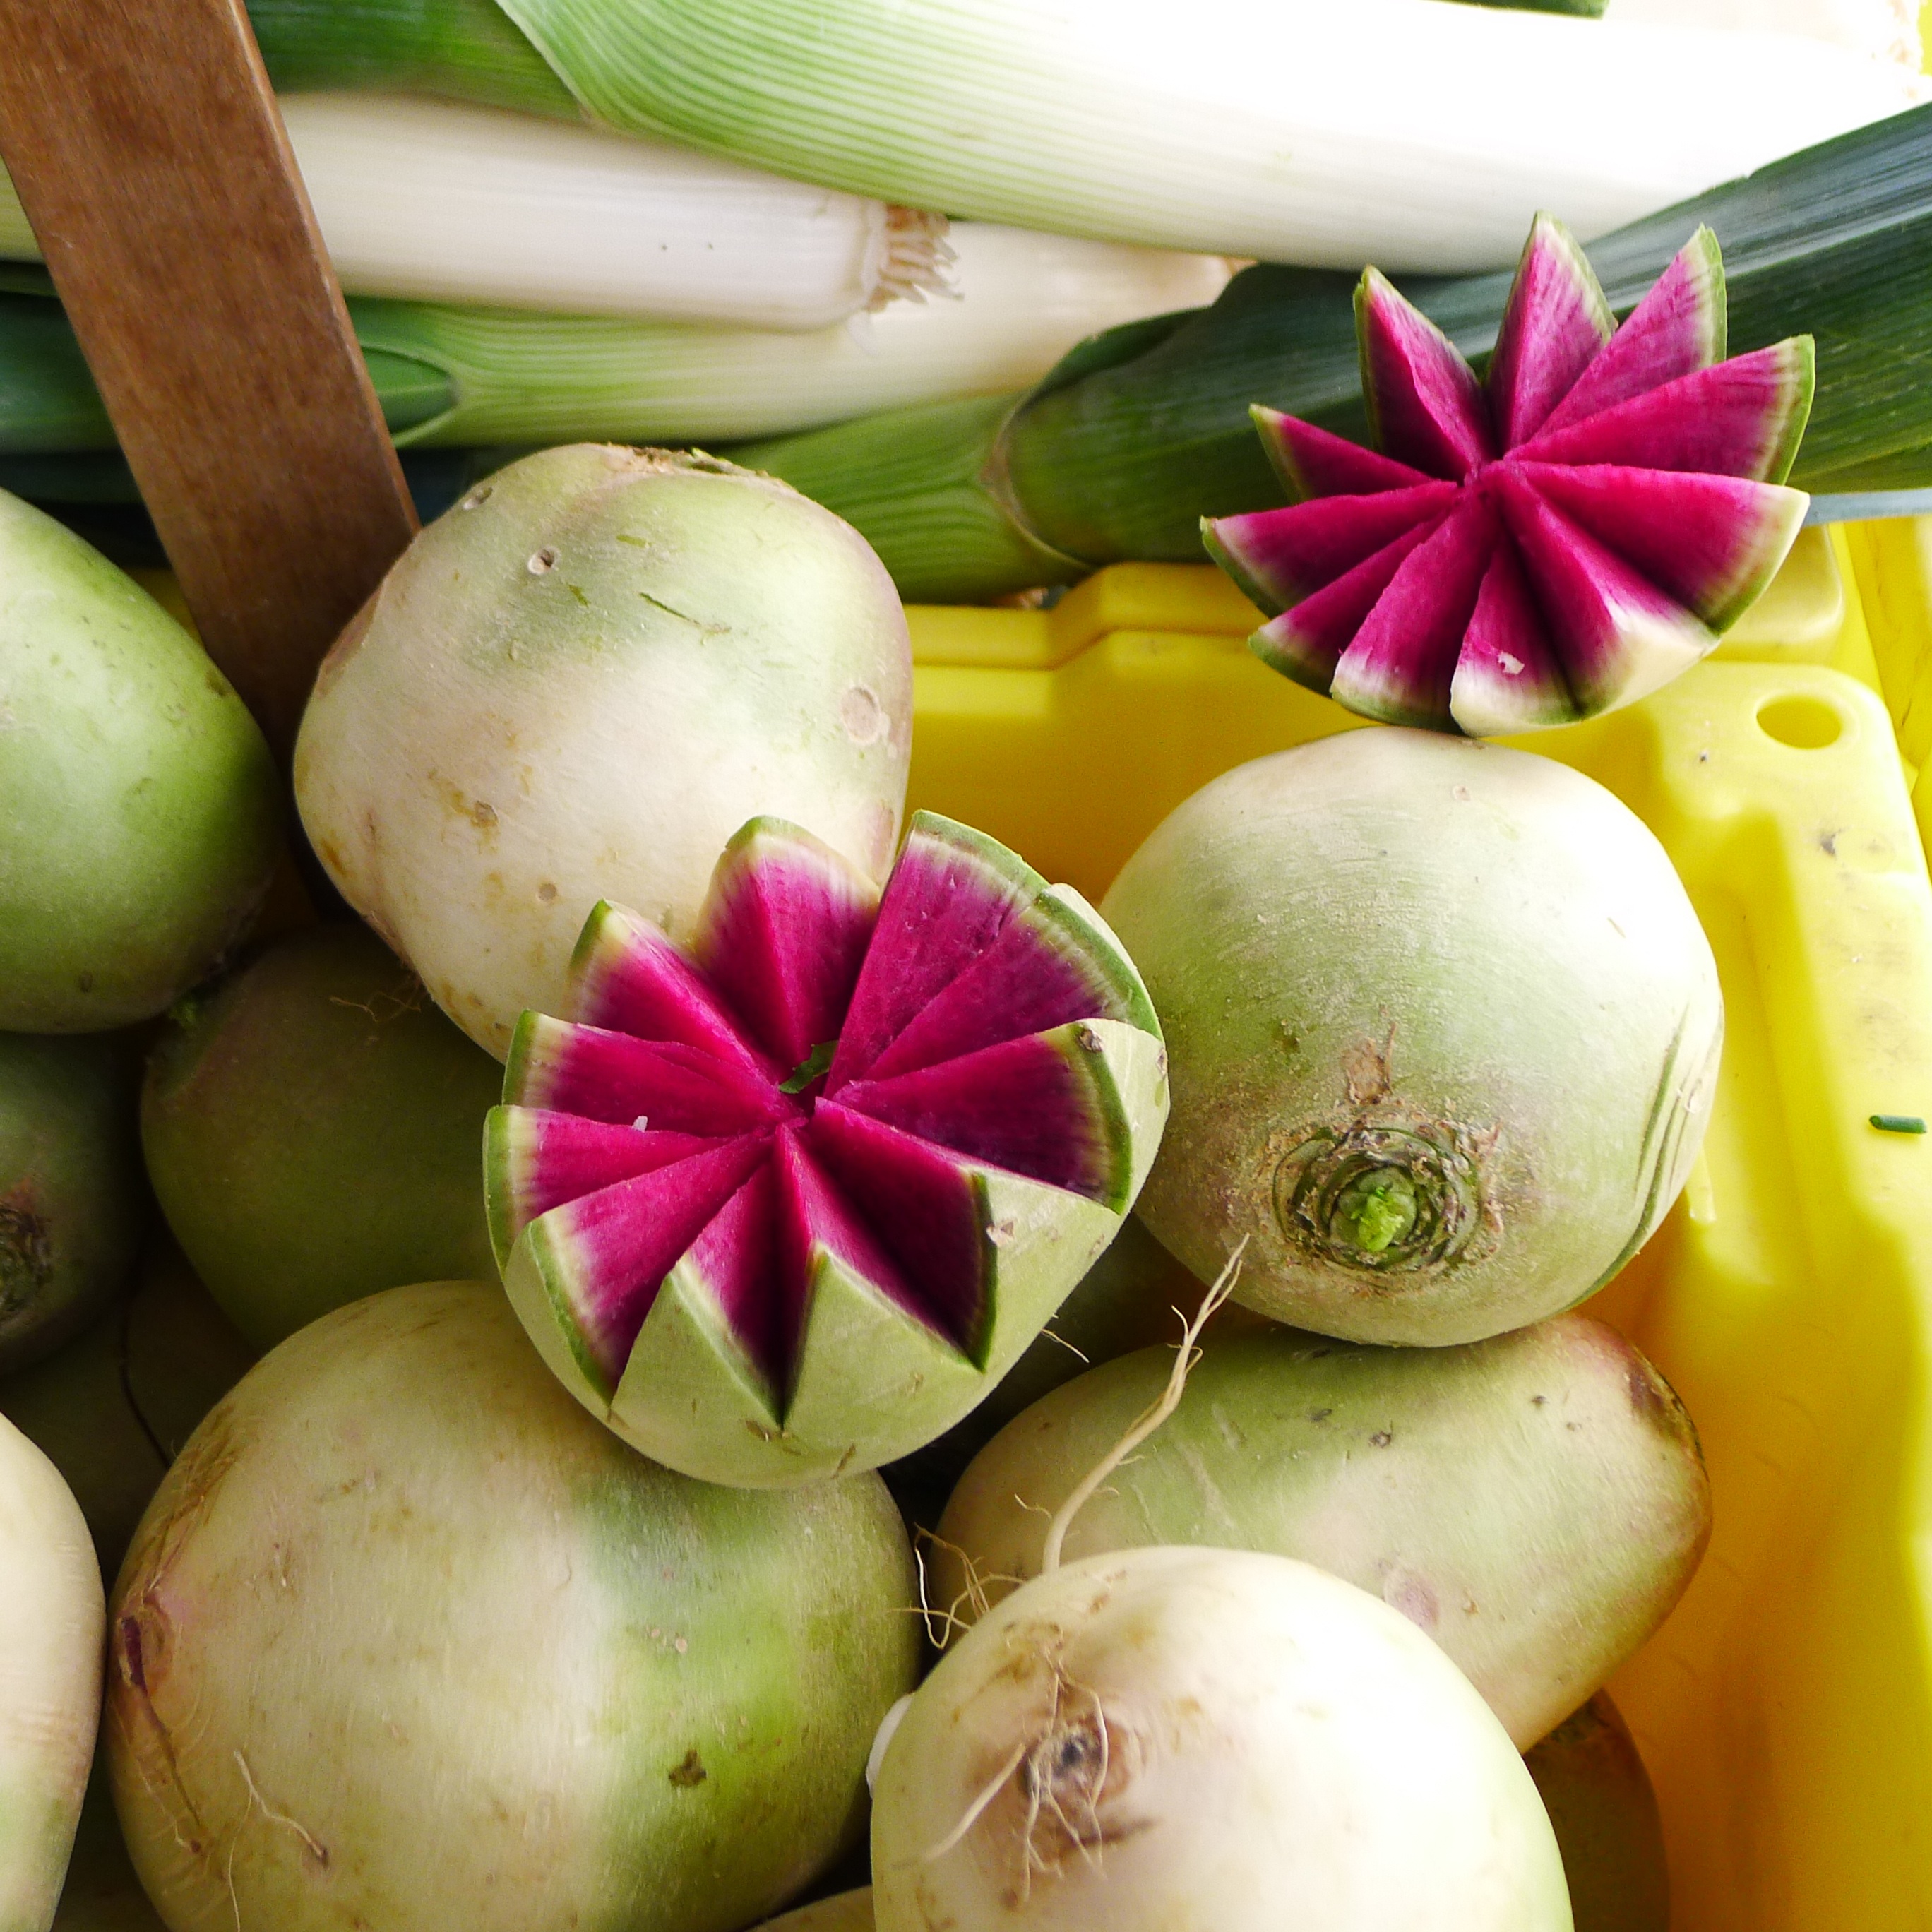
plant, fruit, food, salad, produce, vegetable, garden, radish, vegetables, raw, organic, flowering plant, exotic vegetables